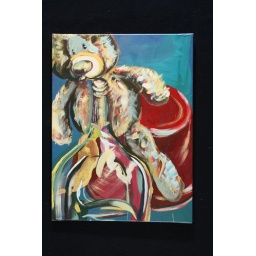
bear bottle bucket ( acrylic on canvas 18 by 24)